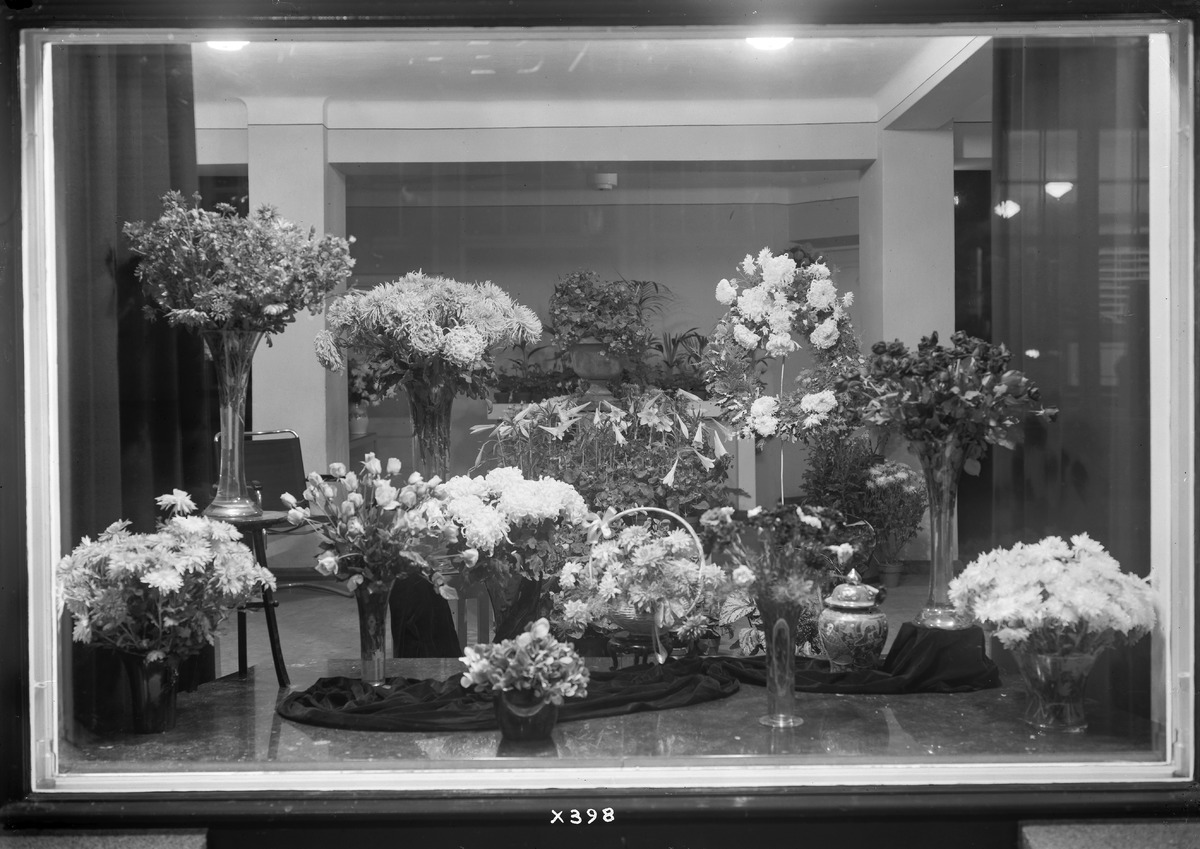
Kukkakaupan näyteikkuna
A florist's display window
sisällön kuvaus: Kukkakaupan näyteikkuna 25.11.1934. content description: A florist's display window on November 25, 1934.
Vuosi: 1934
Paikka: , Suomi, Suomi
Aiheet: kukkienhoito; kukkakaupat; myymälät; näyteikkunat; display windows; shops; florist's; florist